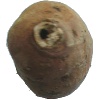
Label: Potato Sweet 1